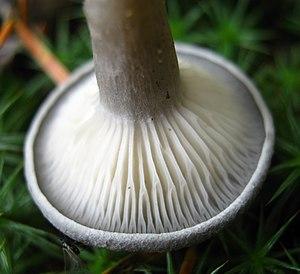
En mycologie descriptive, les lames sont les feuillets, plus ou moins en forme de lame de couteau, situés sous le chapeau des champignons dits lamellés, architecture qui supporte l'hyménium en rayonnant à partir du pied. C'est le premier organe inspecté minutieusement par un mycologue, et aussi l'endroit où l'odeur du champignon est la plus nette.